Western Wyoming Community College

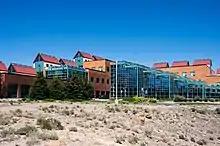
Backside shot of Western Wyoming Community College

Western Wyoming Community College is located in Rock Springs and has an extended campus center in Green River, Wyoming, along with other outreach centers across southwest Wyoming. The boundaries of the college district, with those of the county, enclose in the southwestern part of the state. Western serves Carbon, Lincoln, Sublette, Sweetwater, and Uinta counties, covering just over 29,000 square miles. The average elevation of the main campus is over 6,500 feet above sea level. Green River, which is located approximately west of the main campus site, together with Rock Springs, comprises the fourth largest population center in the State of Wyoming. The recreation areas of Flaming Gorge National Recreation Area, The Grand Teton National Park/Jackson Hole country, and Yellowstone National Park are all easily accessible from Western. The campus, consisting of , with modern facilities and equipment, can be easily reached by Greyhound Bus Lines and various airlines as well as by car on Interstate 80 and U.S. 191.